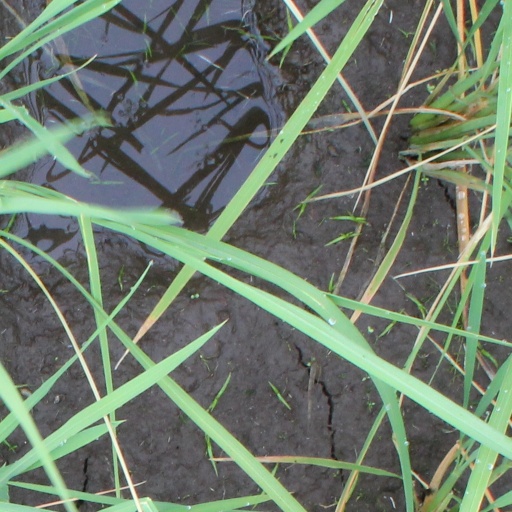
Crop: rice